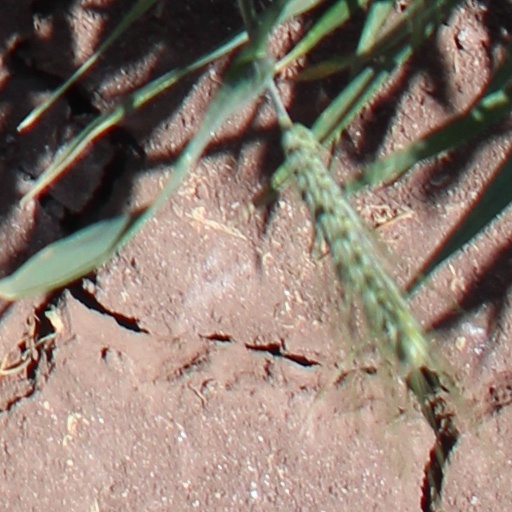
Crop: wheat